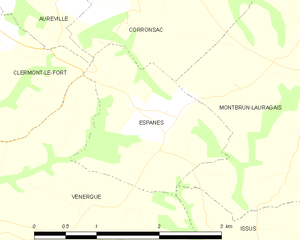
Espanès est une commune française située dans le département de la Haute-Garonne, en région Occitanie. Espanès est une commune du Sicoval.